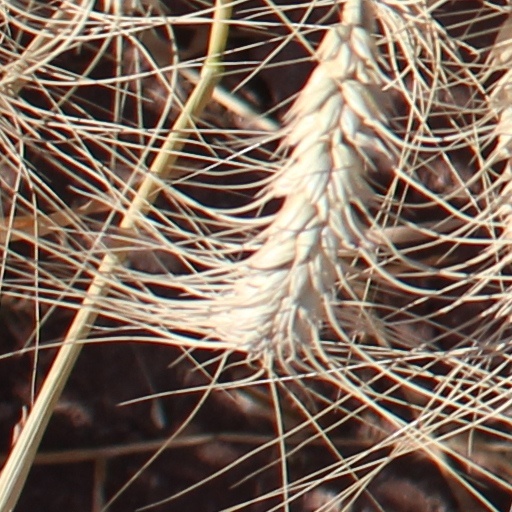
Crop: wheat